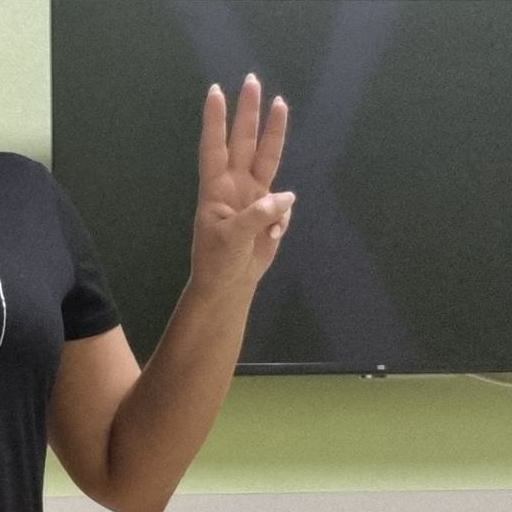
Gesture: three